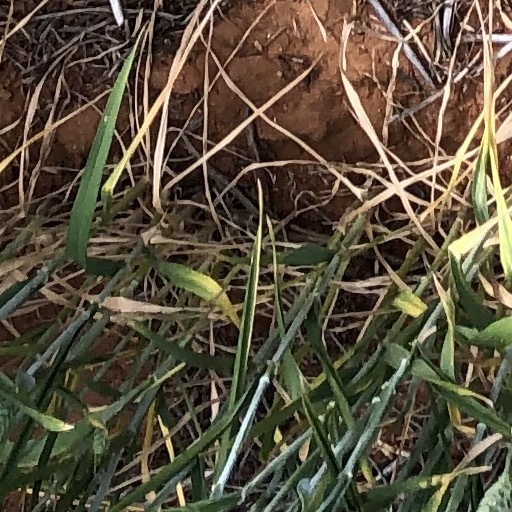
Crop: wheat